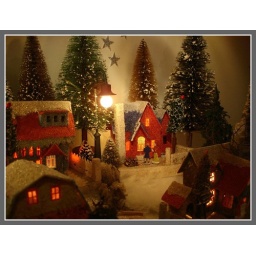
The red house in the village, more Antoinette Stockenberg's 2010 Christmas mantle putz